Samson (bishop of Worcester)

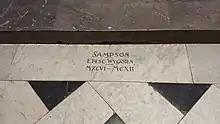
Tomb / grave marker of Sampson, in the floor of Worcester Cathedral

Samson (also Sampson; died 5 May 1112) was a medieval English clergyman who was Bishop of Worcester from 1096 to 1112.